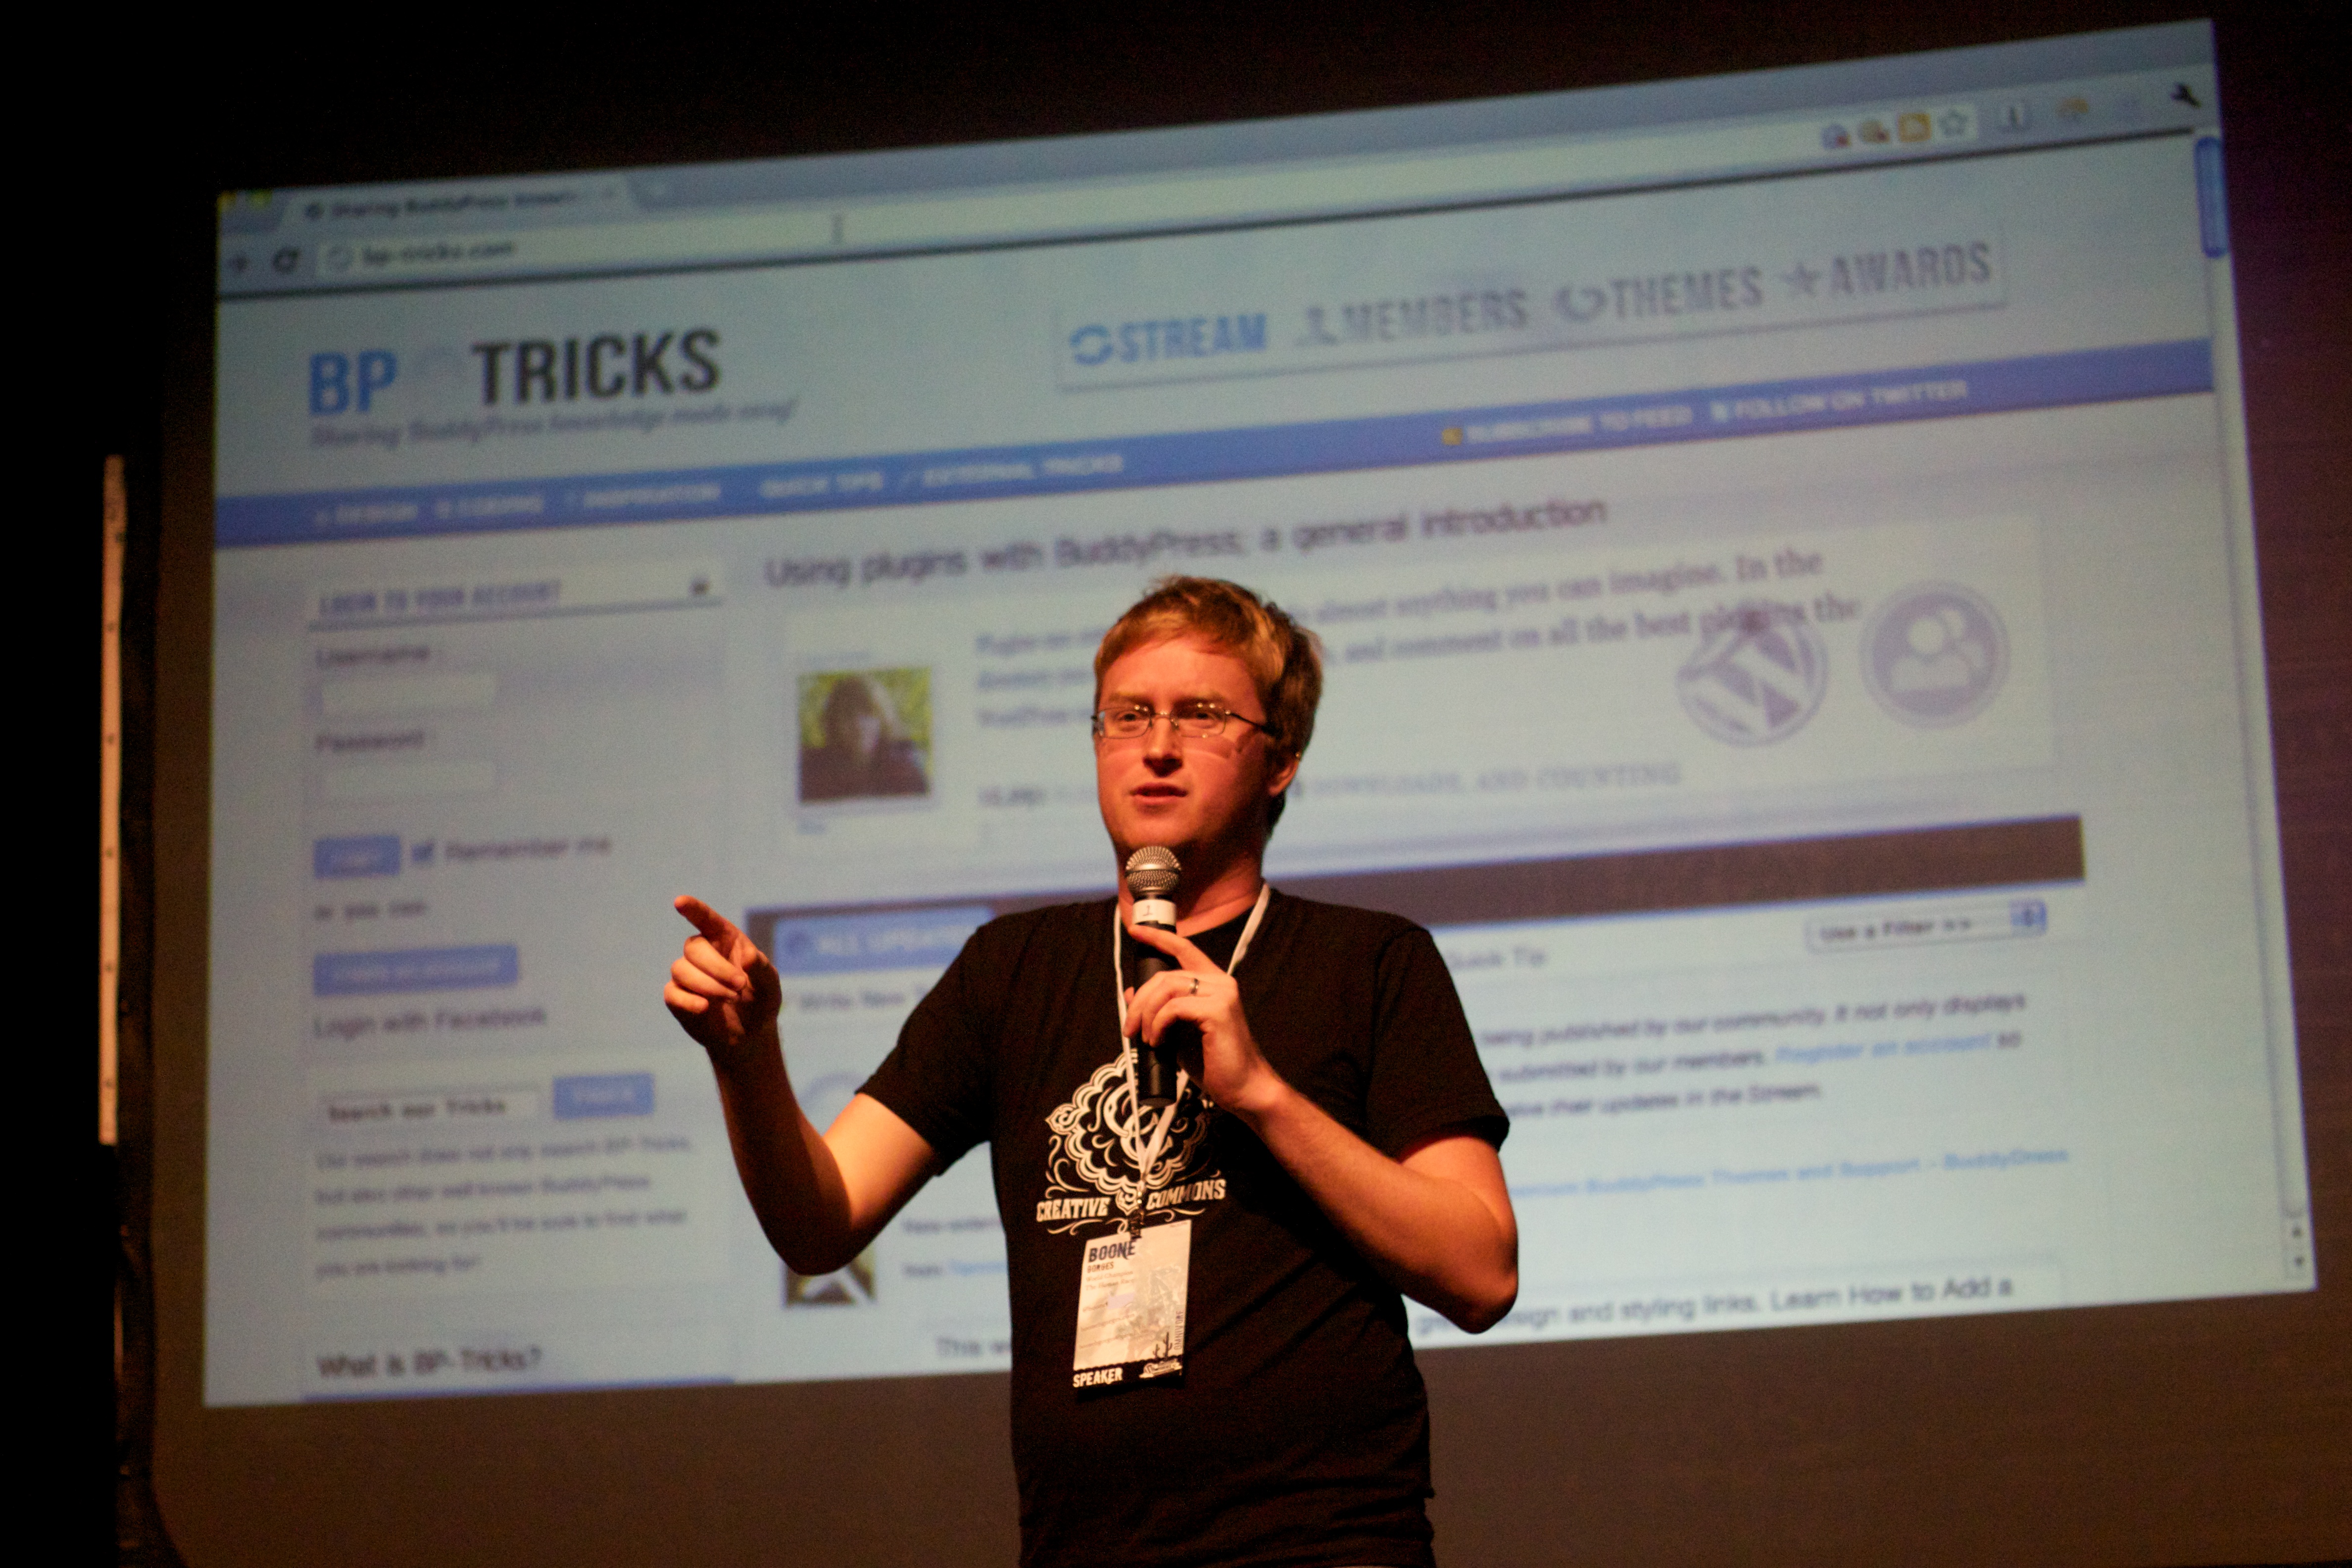
brand, learning, lecture, 2011365, wcphx, diploma, presentation, academic conference, public relations, academic certificate